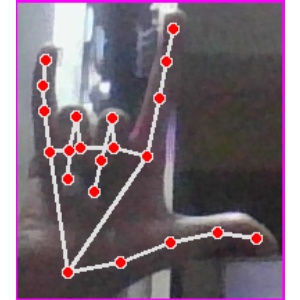
अक्षर: व